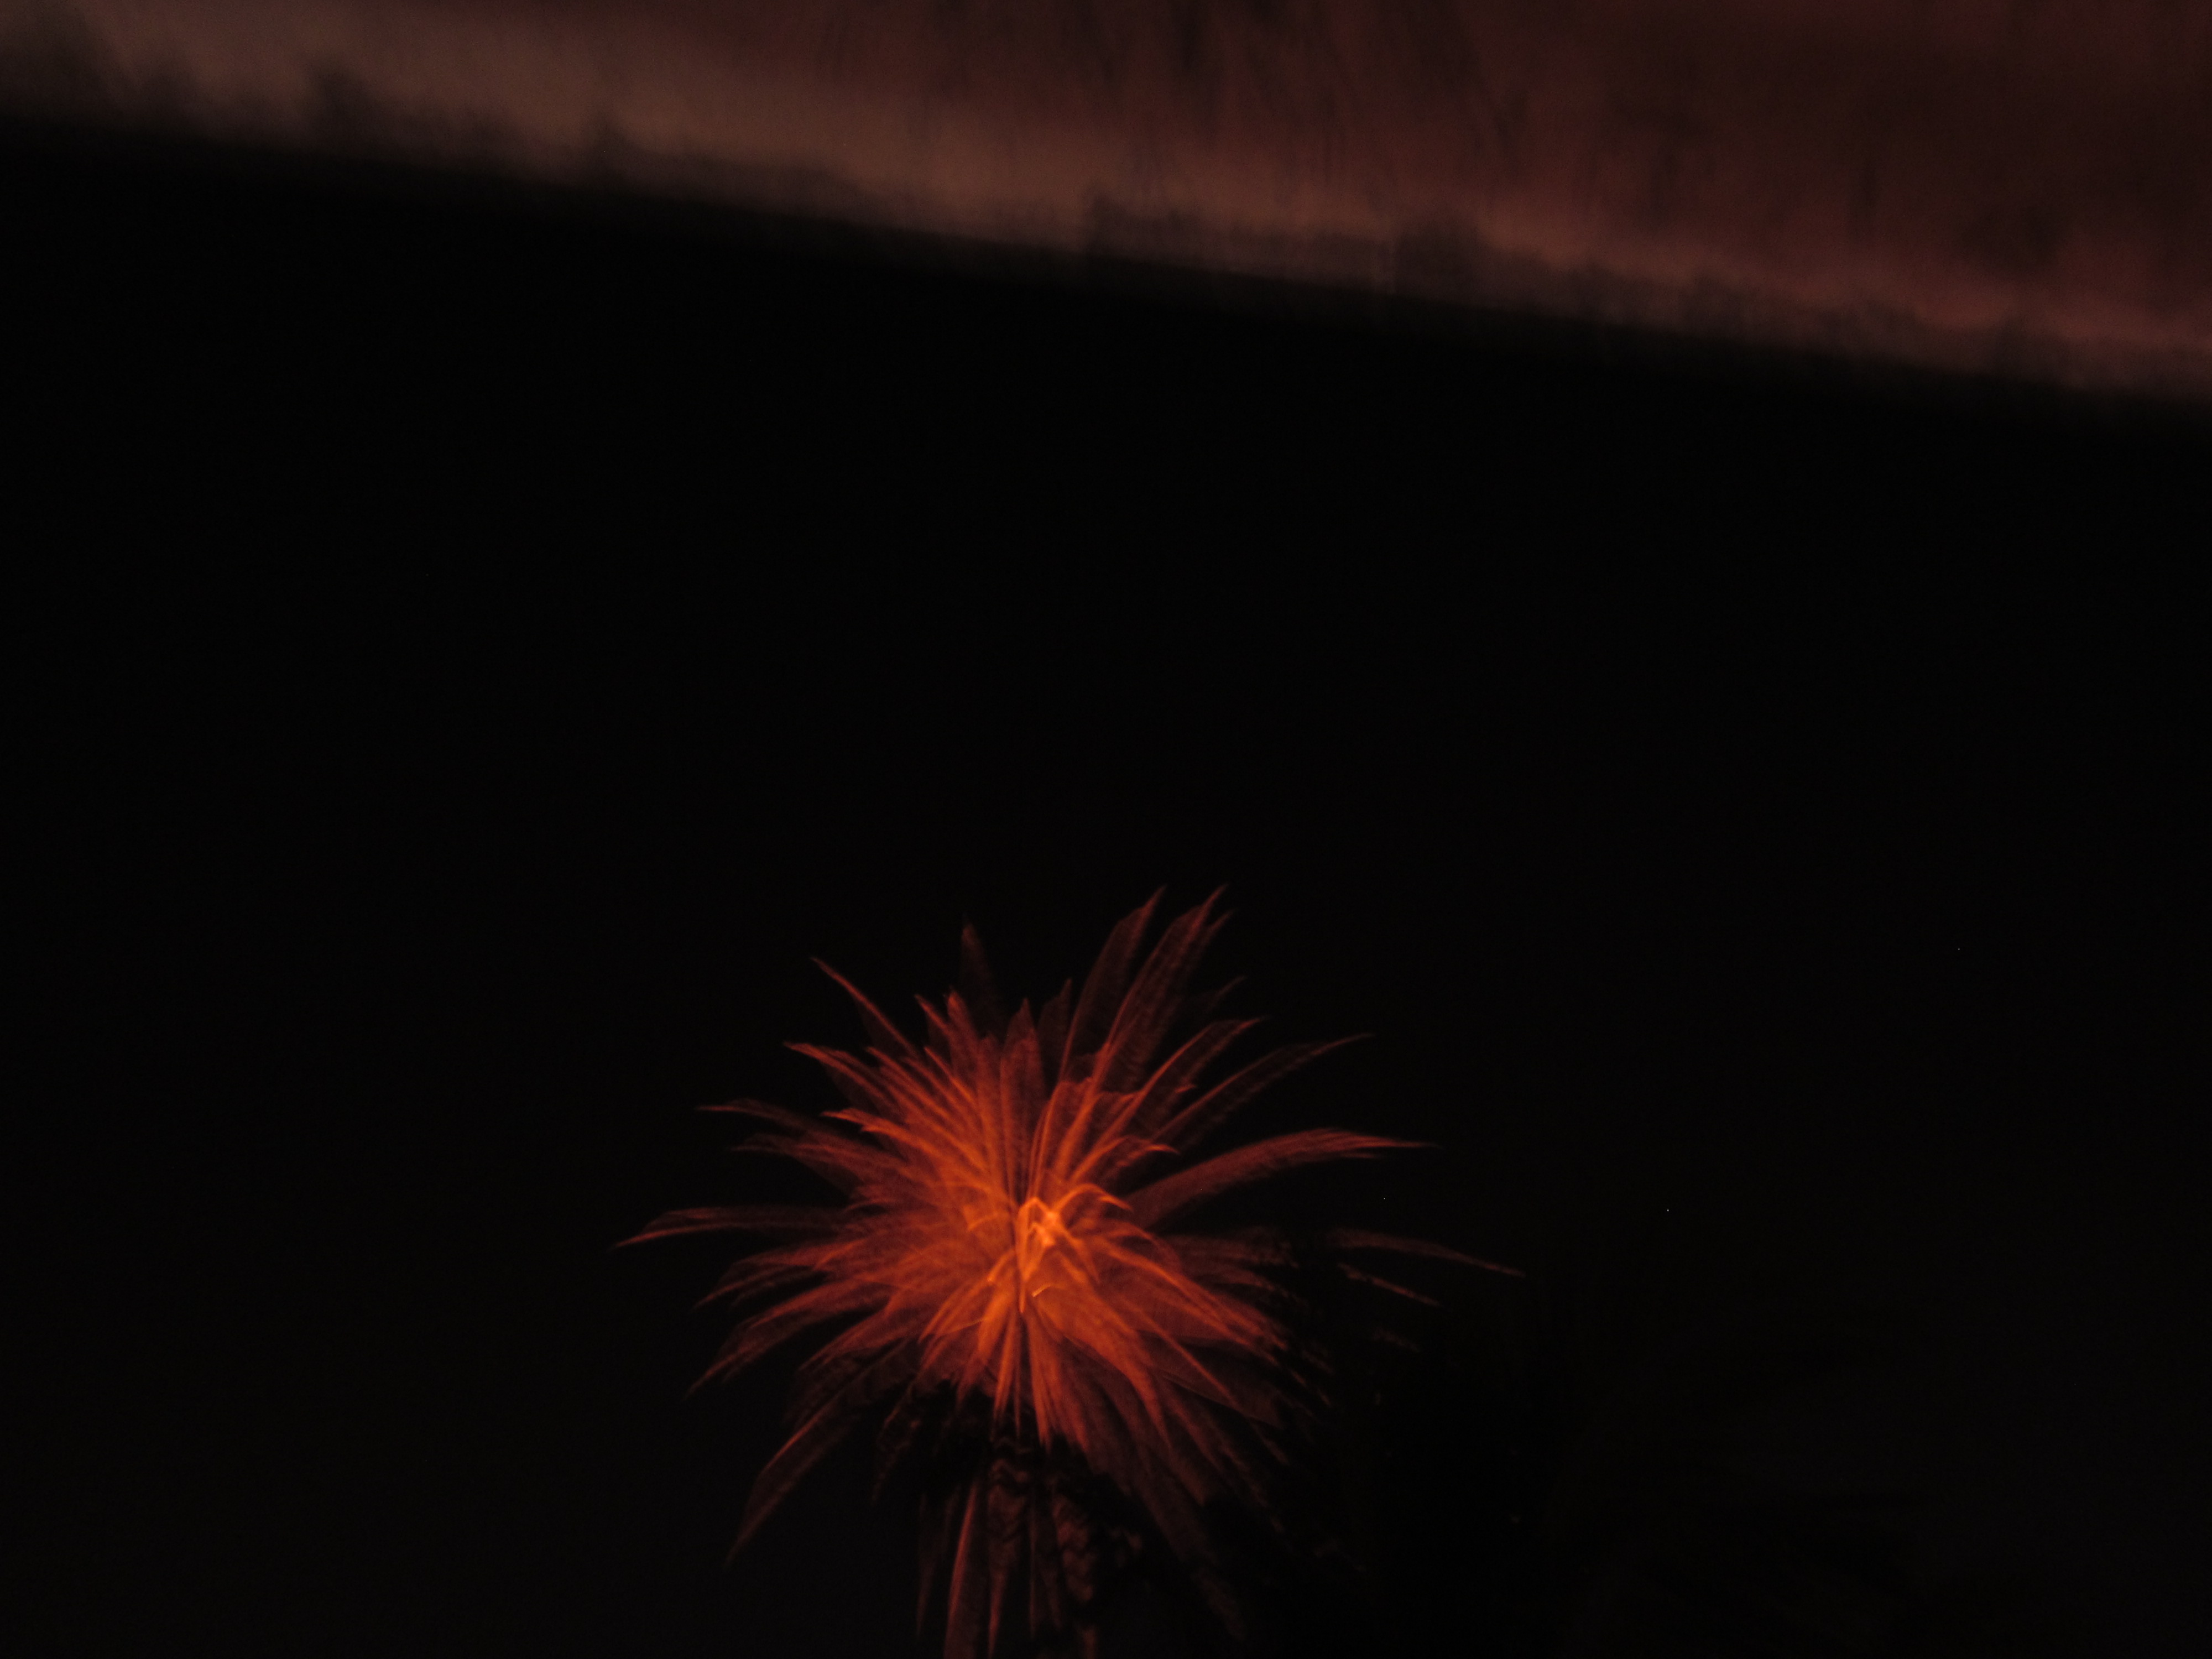
firework, cracker, night, explosion, fireworks, darkness, atmosphere of earth, event, sky, explosive material, fete, computer wallpaper, new year's eve, midnight, stock photography, sparkler